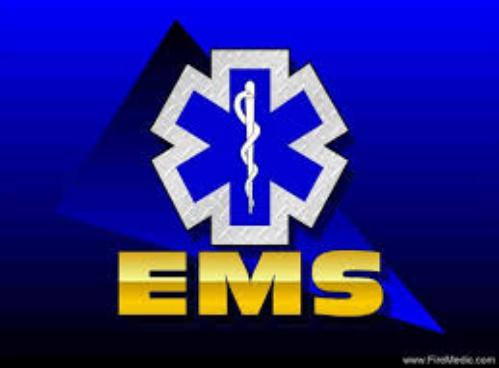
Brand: EMS
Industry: Transportation